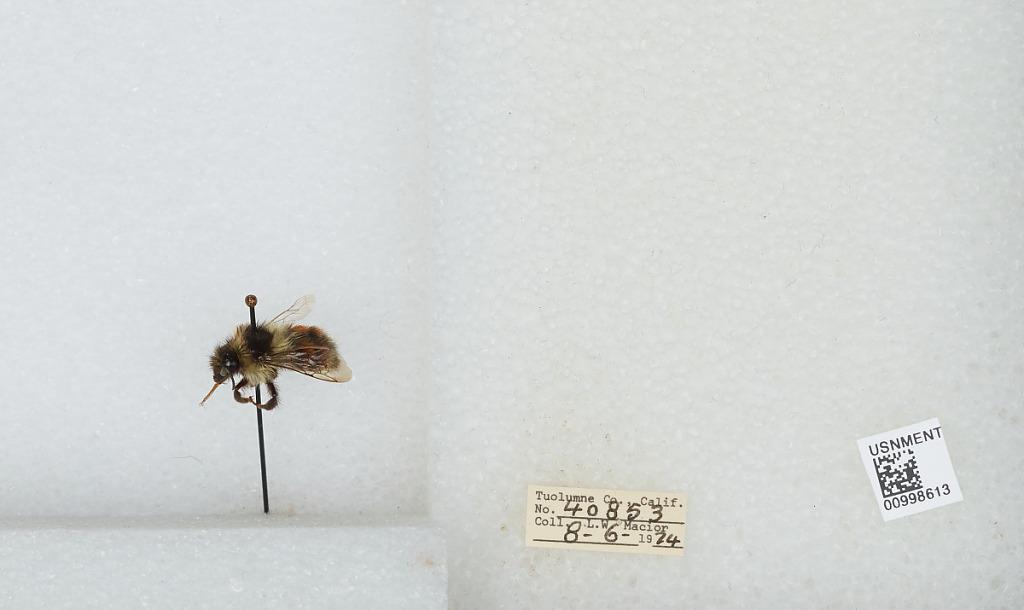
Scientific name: Bombus (Cullumanobombus) rufocinctus Cresson
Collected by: L. Macior
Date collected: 1974-8-6
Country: United States
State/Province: California
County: Tuolumne
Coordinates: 38.02, -119.93